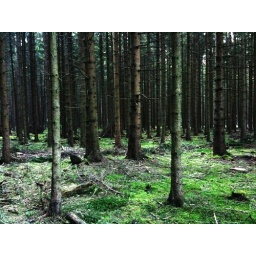
black forest in color